Douglas Hurd

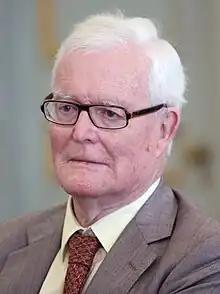
Hurd in 2013

Douglas Richard Hurd, Baron Hurd of Westwell, (born 8 March 1930) is a British Conservative Party politician who served in the governments of Margaret Thatcher and John Major from 1979 to 1995.